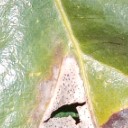
Label: Phoma